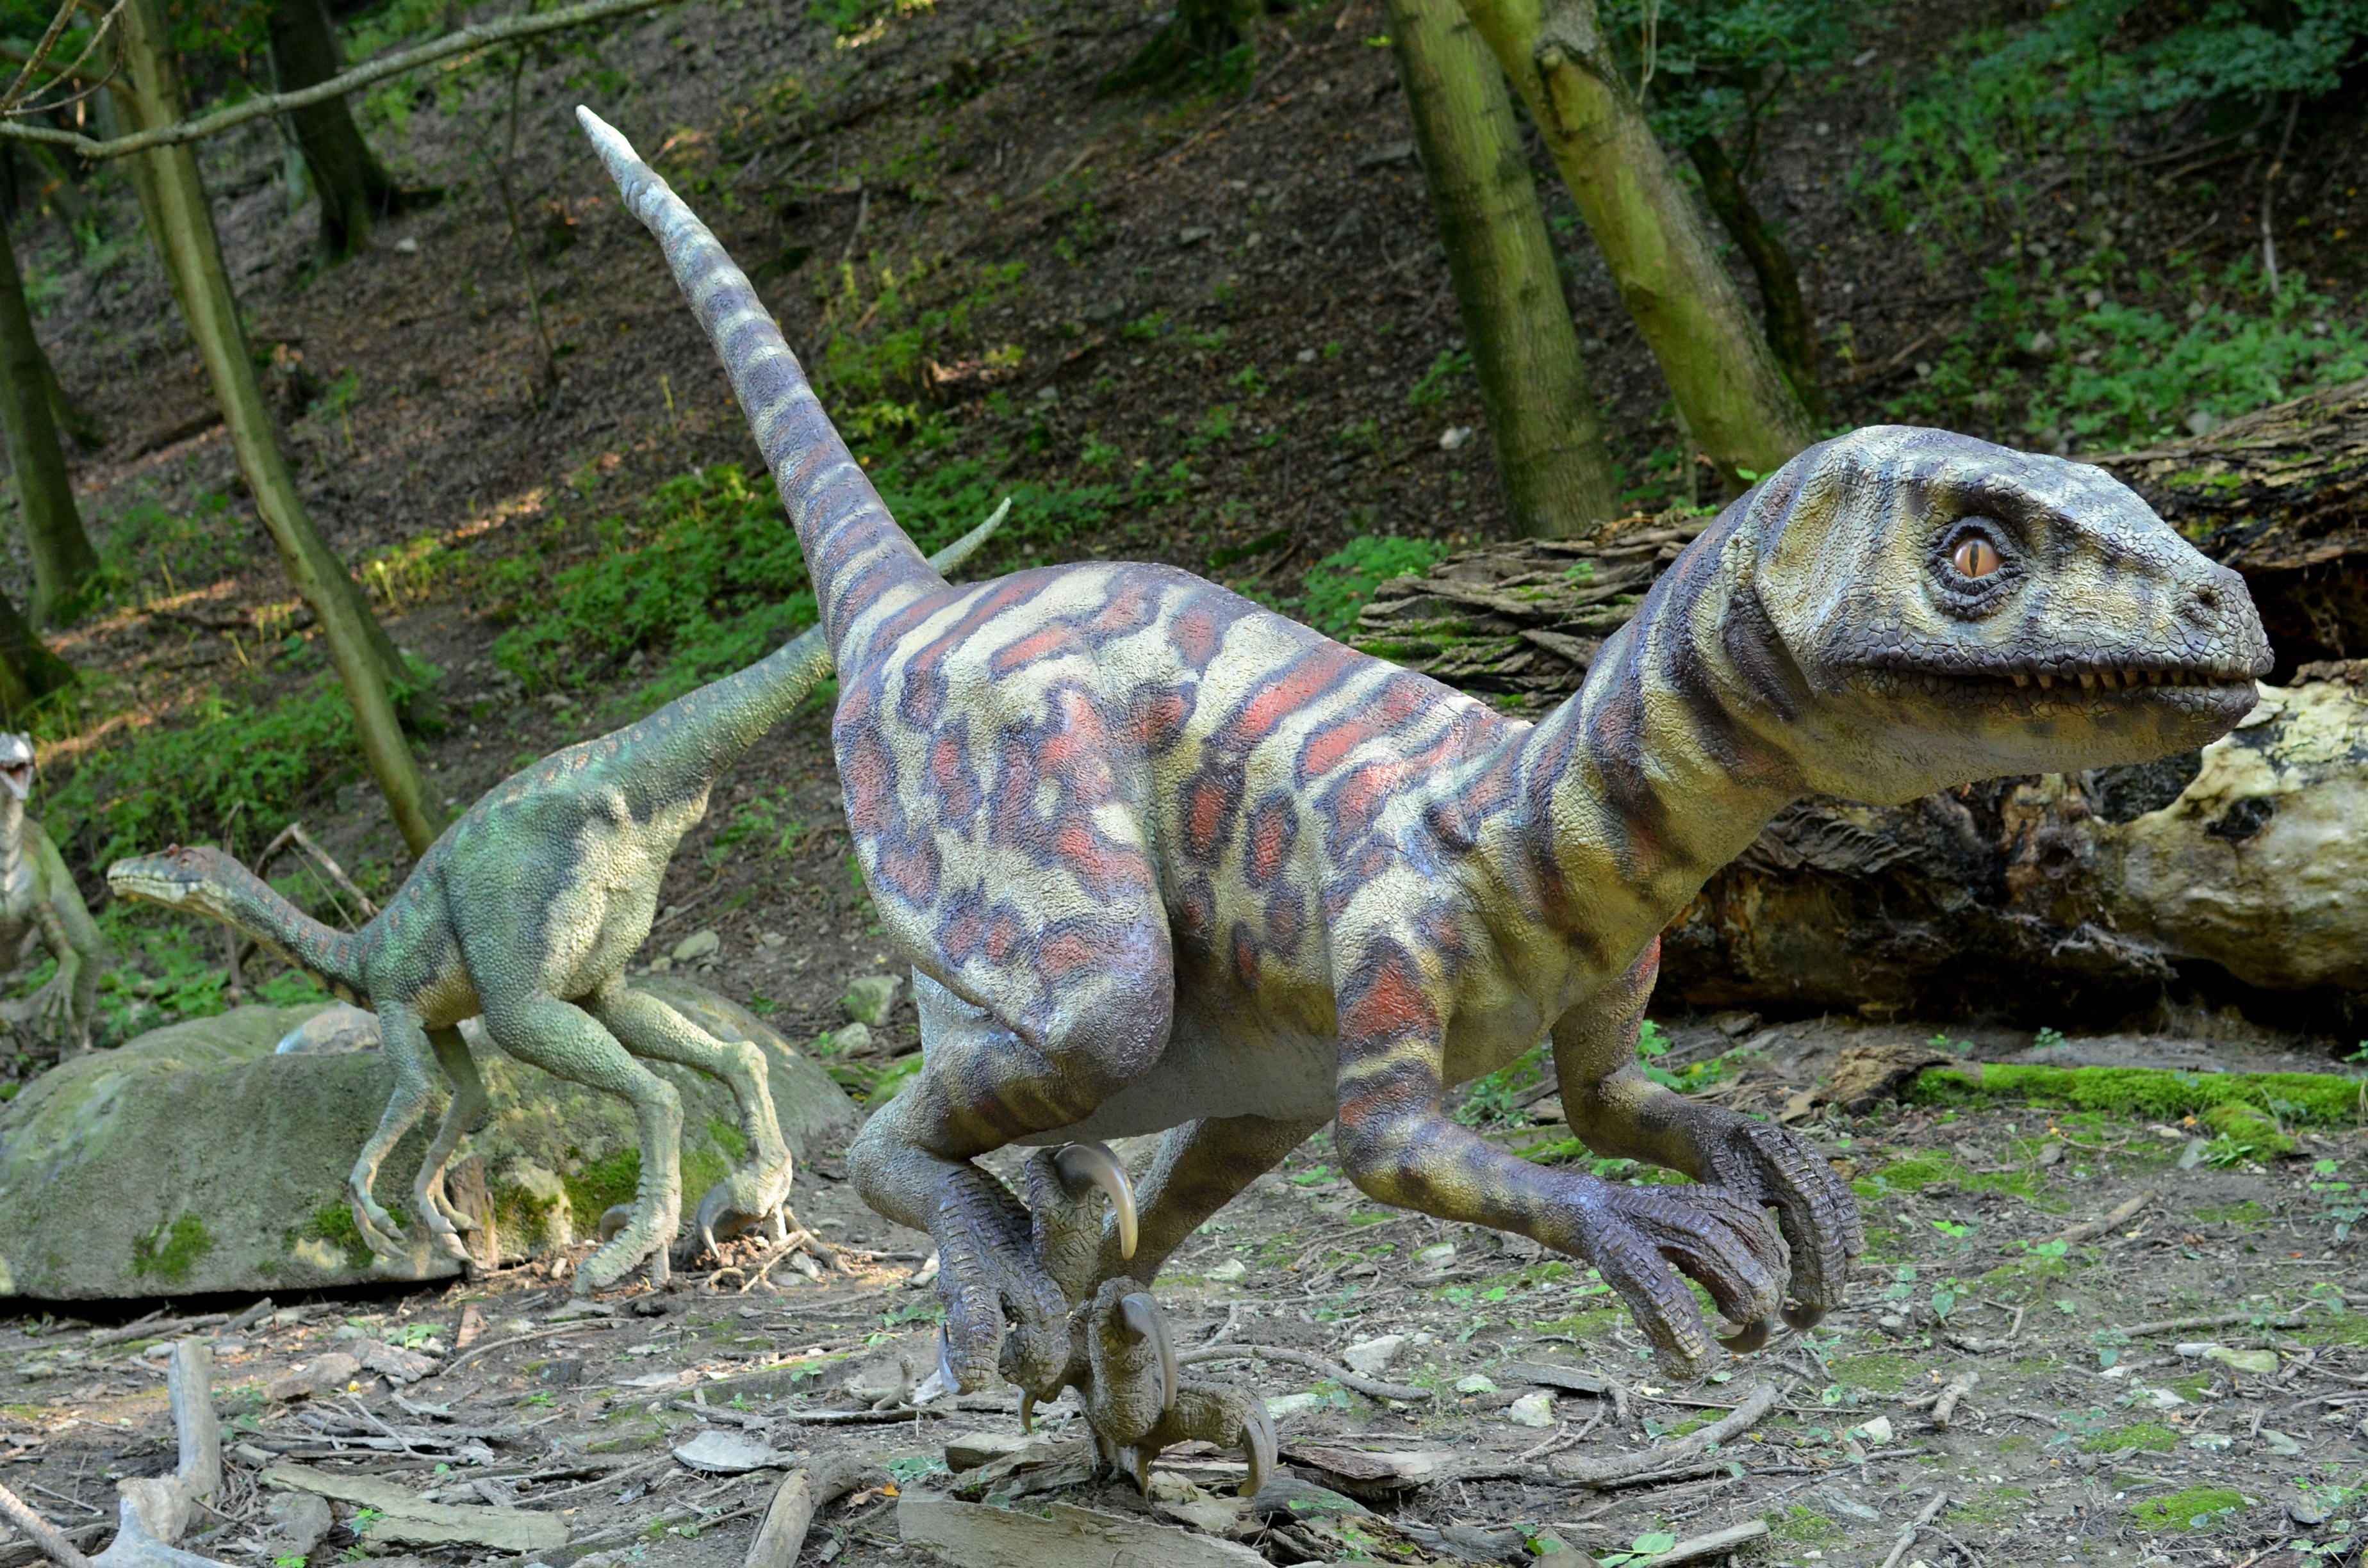
reptile, iguana, fauna, dinosaur, tyrannosaurus, the prehistoric, dinopark, velociraptor